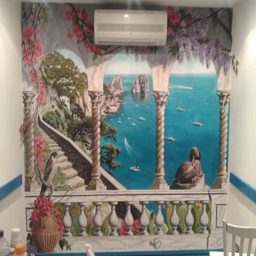
mural painted in the restaurant